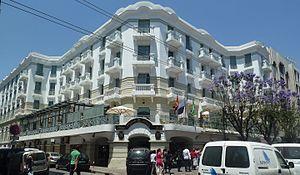
L'hotel Majectic sur l'avenue de Paris à Tunis après le dernier renouvellement du début 2000
L’hôtel Majestic est un hôtel situé sur l'avenue de Paris à Tunis en Tunisie.